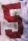
Number: 5